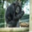
Label: chimpanzee